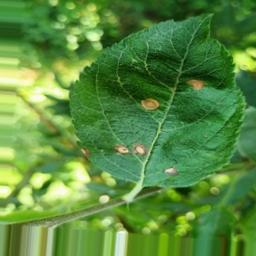
Label: Alternaria